Aldo Moro

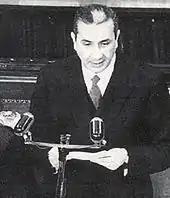
Moro speaking to the Chamber of Deputies in 1963

Moro's first government was unevenly supported by the DC but also by the PCI, along with the PSDI and the Italian Republican Party (PRI). The coalition, which replaced the previous Centrism system, was known as the Organic centre-left and was characterized by consociationalist and social corporatist tendencies.